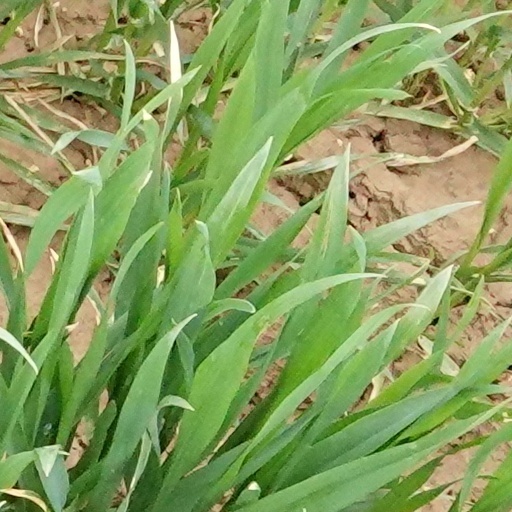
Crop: wheat